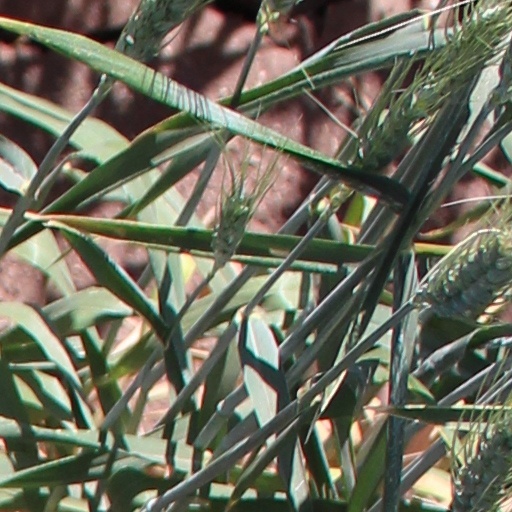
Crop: wheat